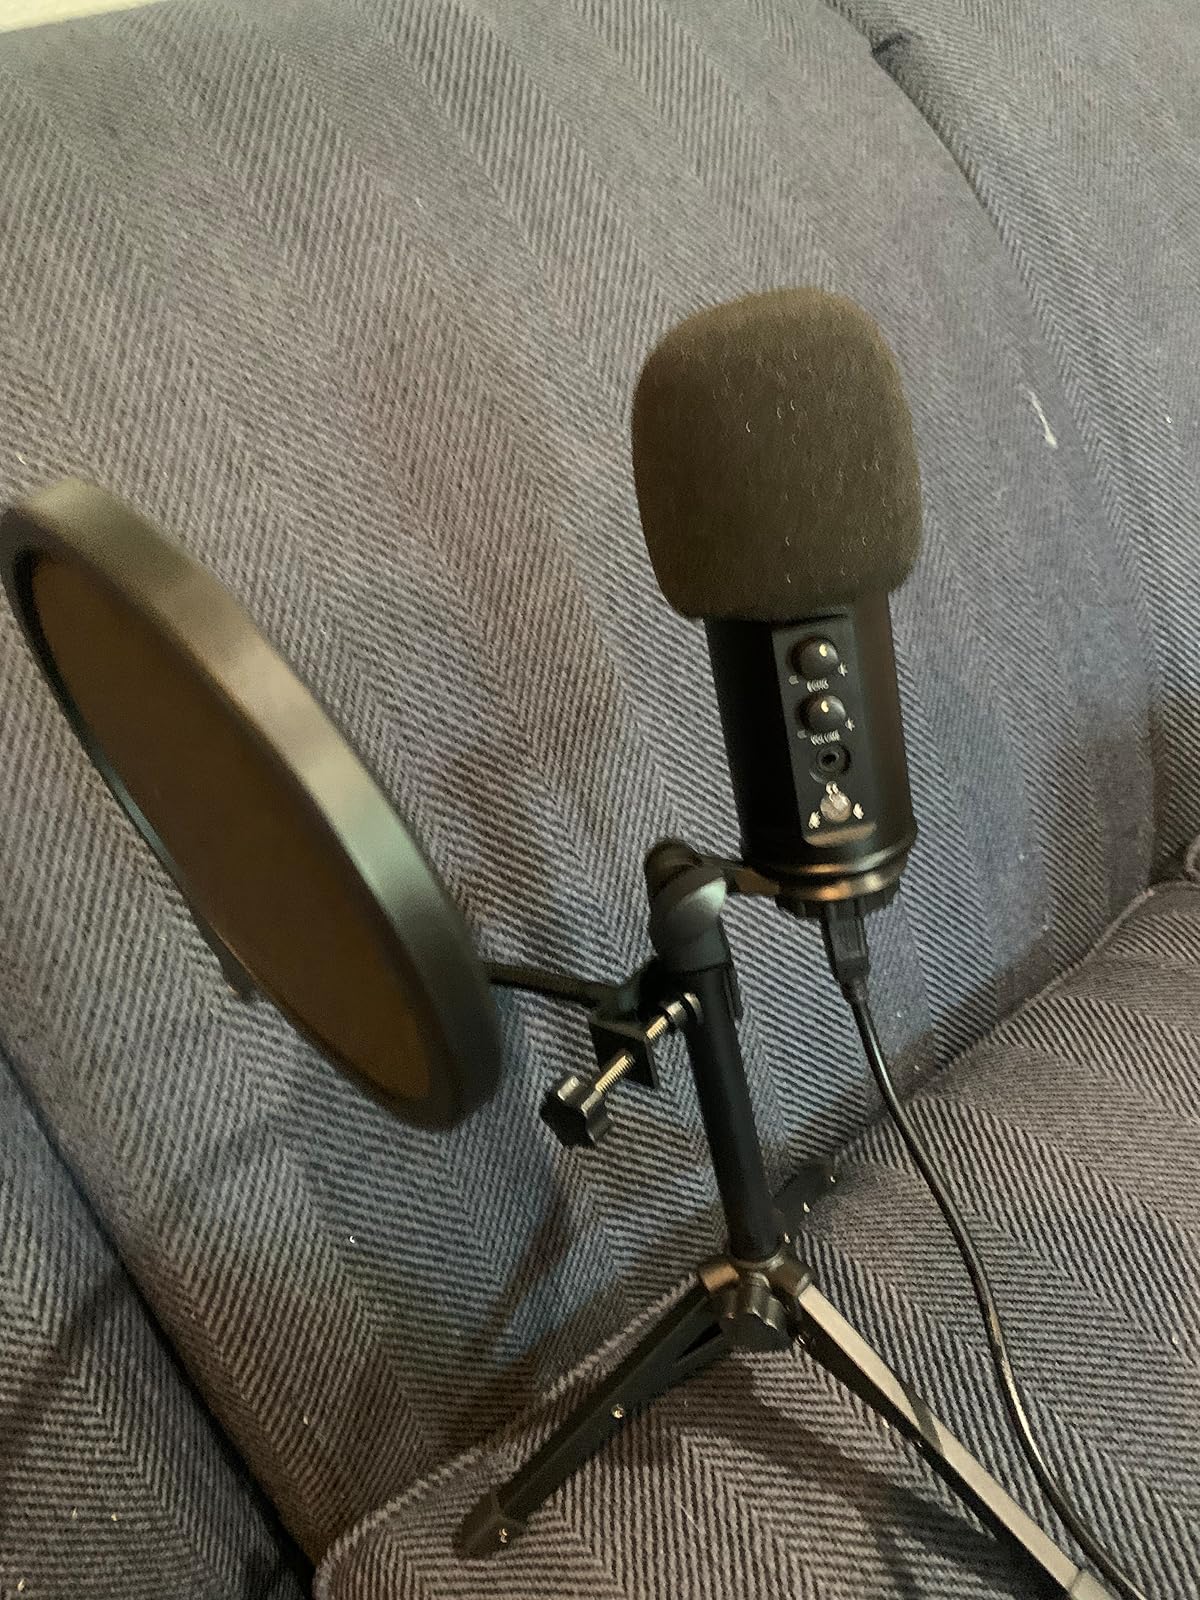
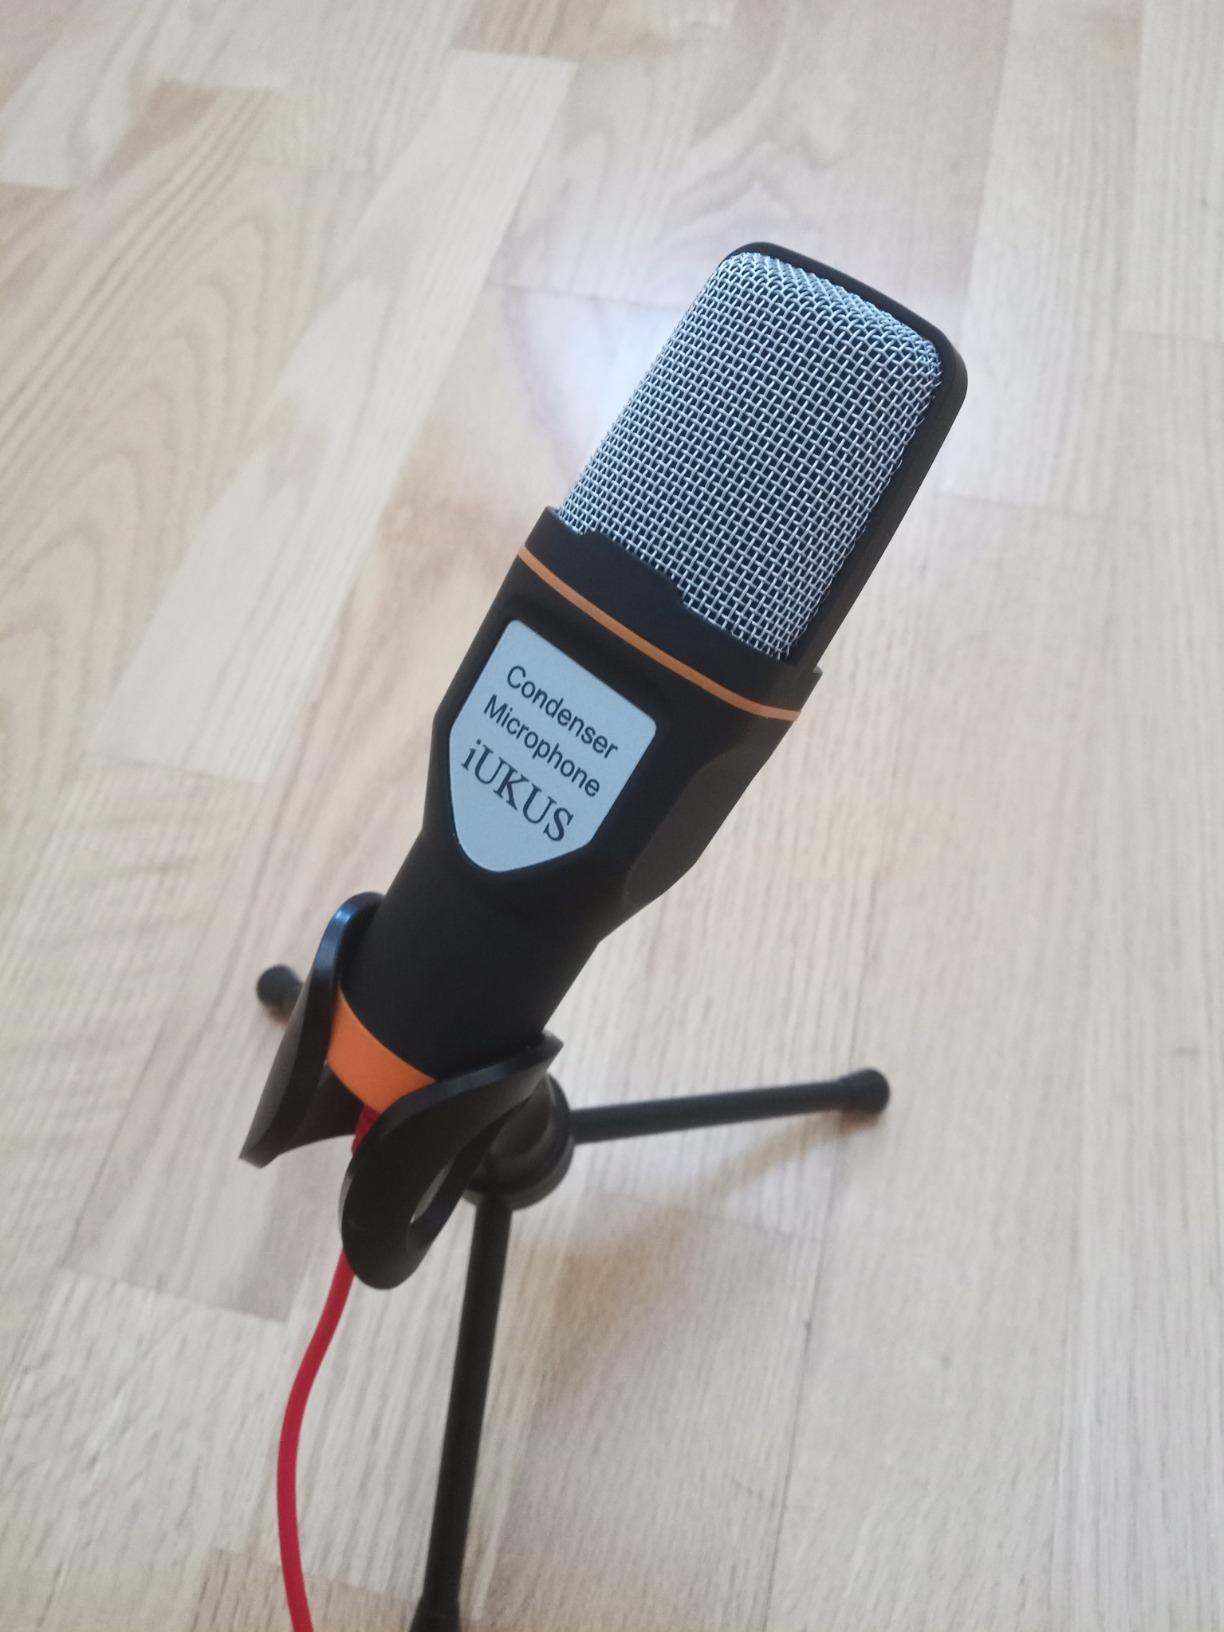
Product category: microphone
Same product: no